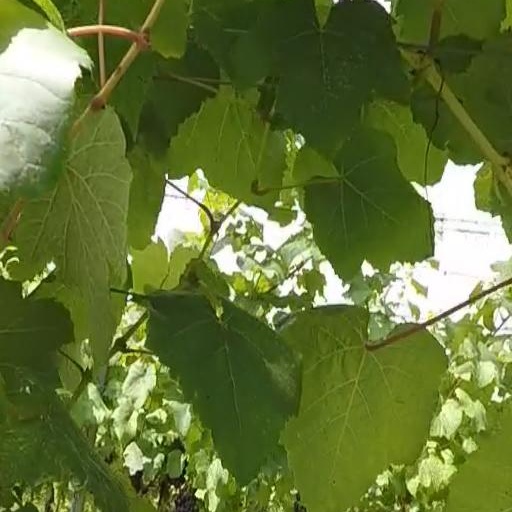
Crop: grape